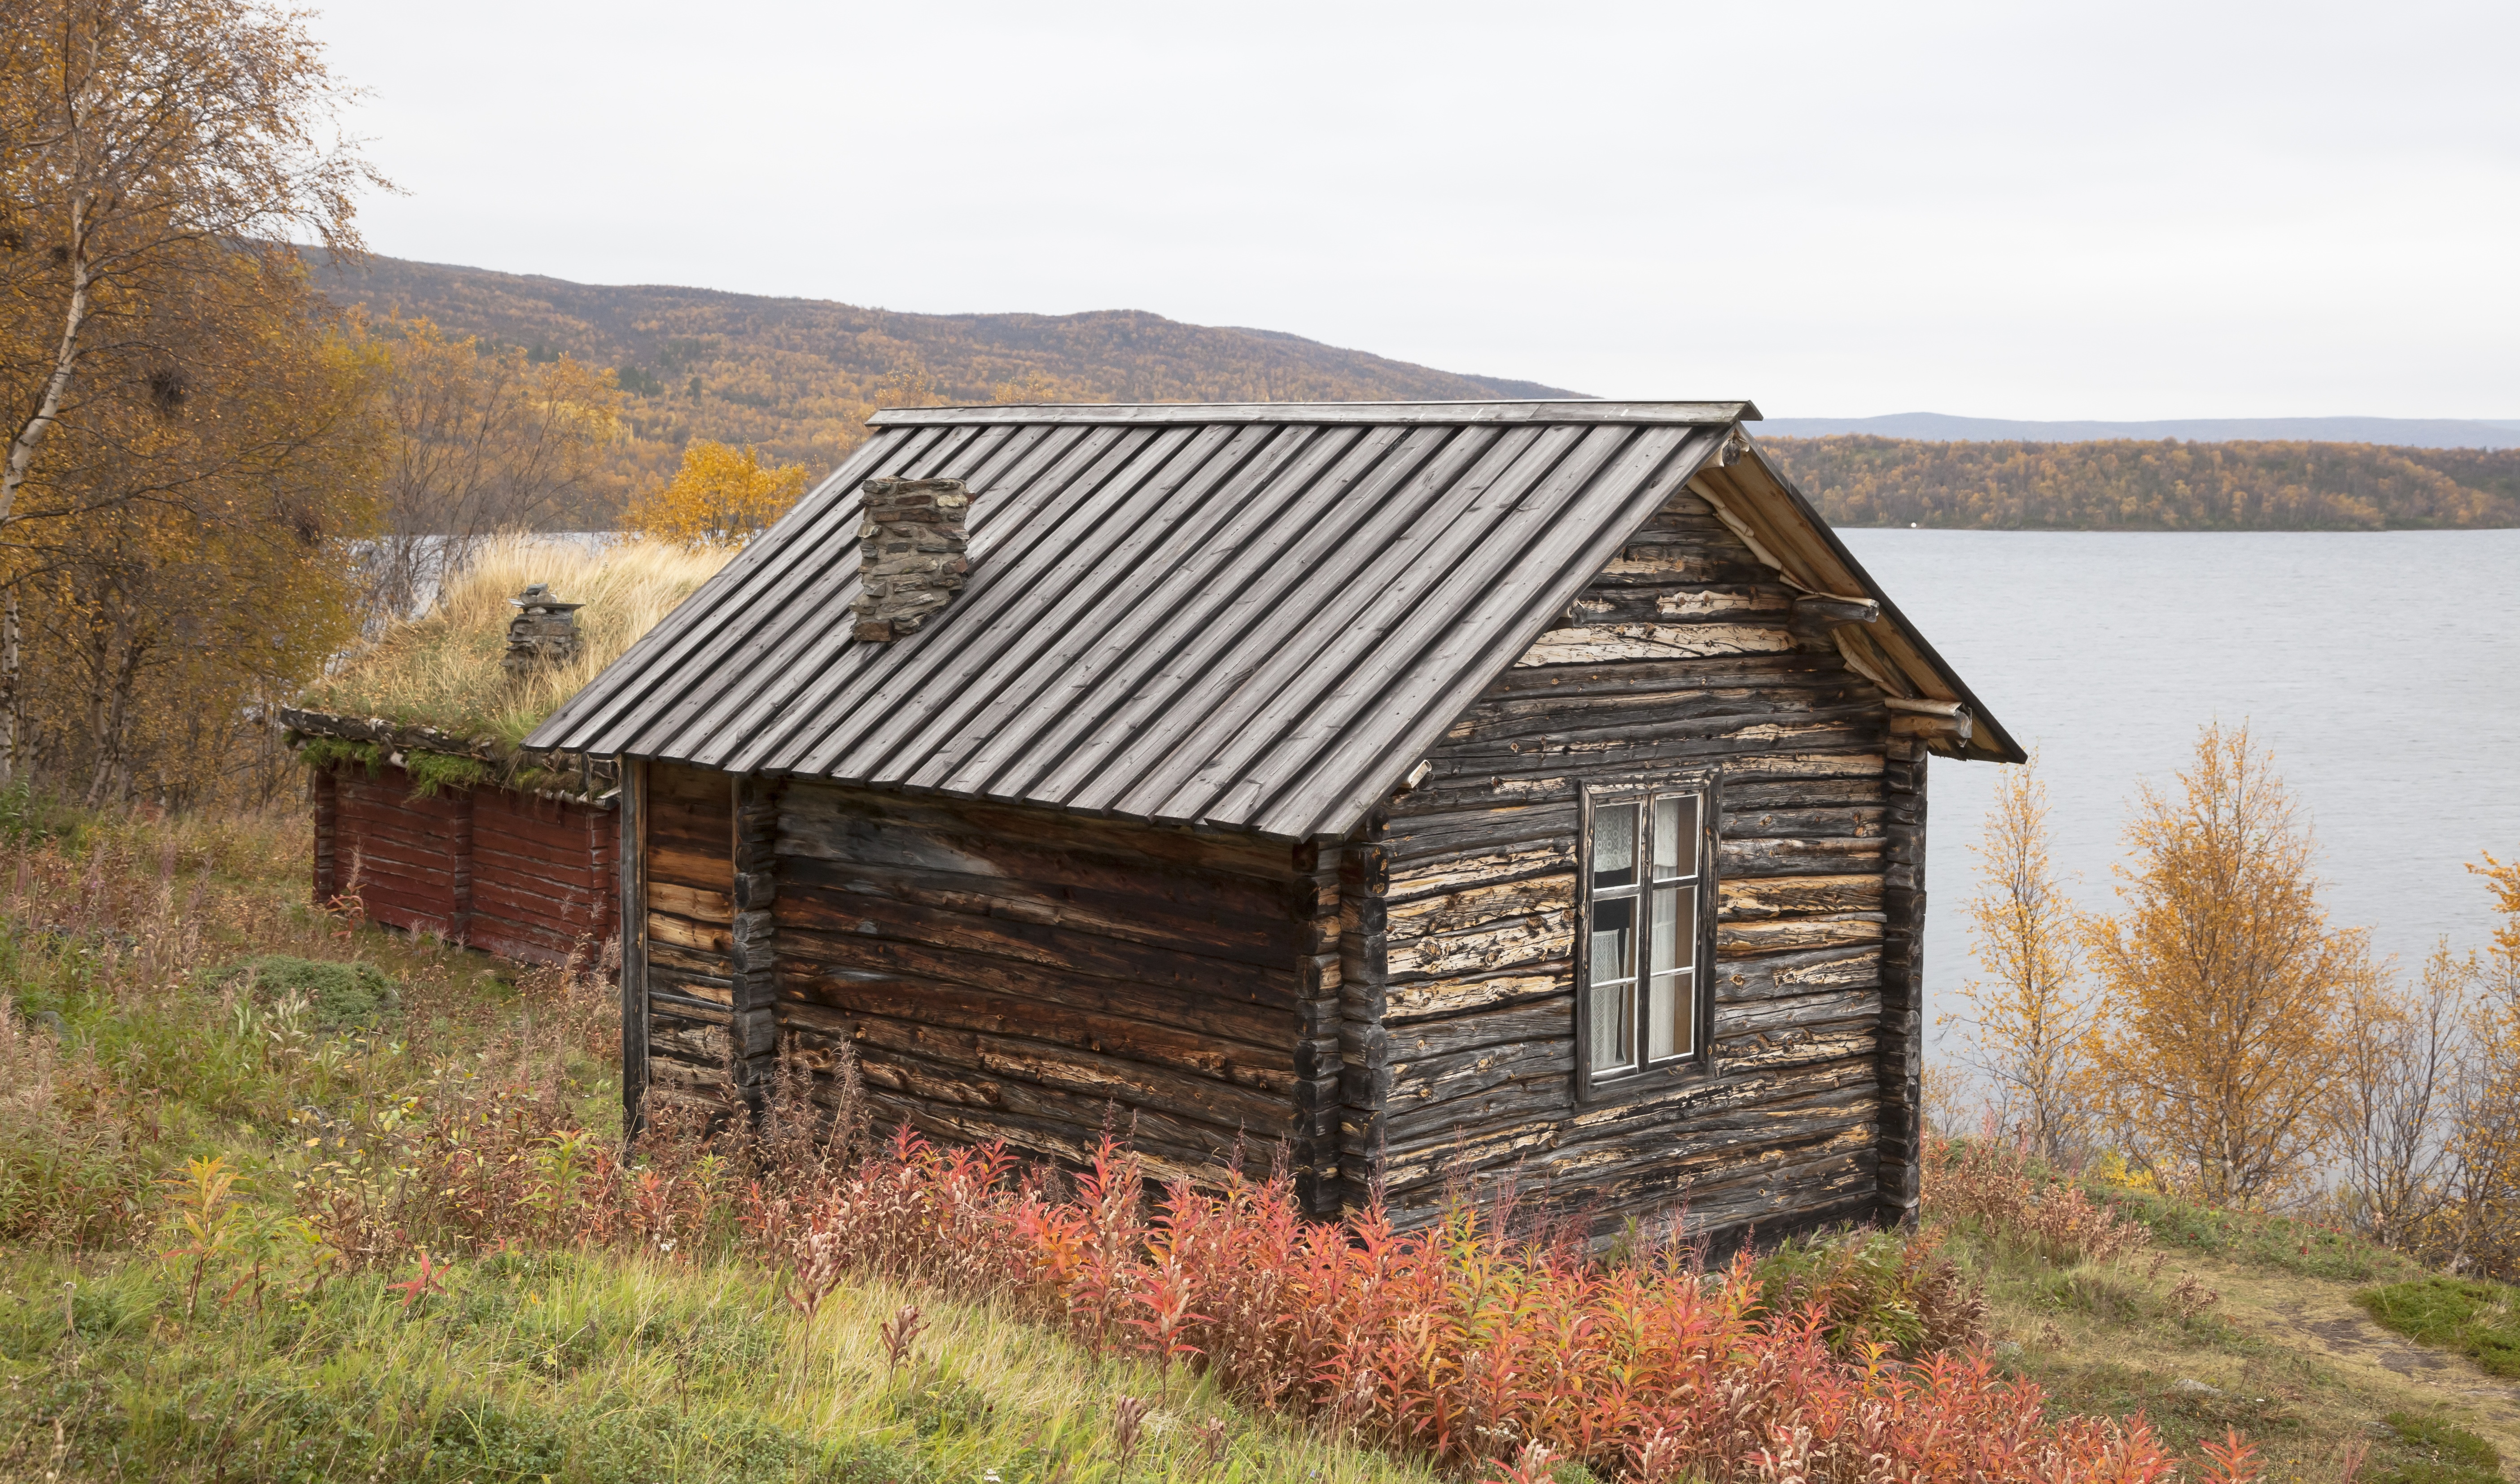
landscape, tree, wood, house, window, lake, roof, building, old, barn, home, shed, hut, shack, cottage, autumn, chimney, farmhouse, log cabin, fell, fall colors, finnish, croft, rural area, lapland, church room, log house, the church, utsjoki